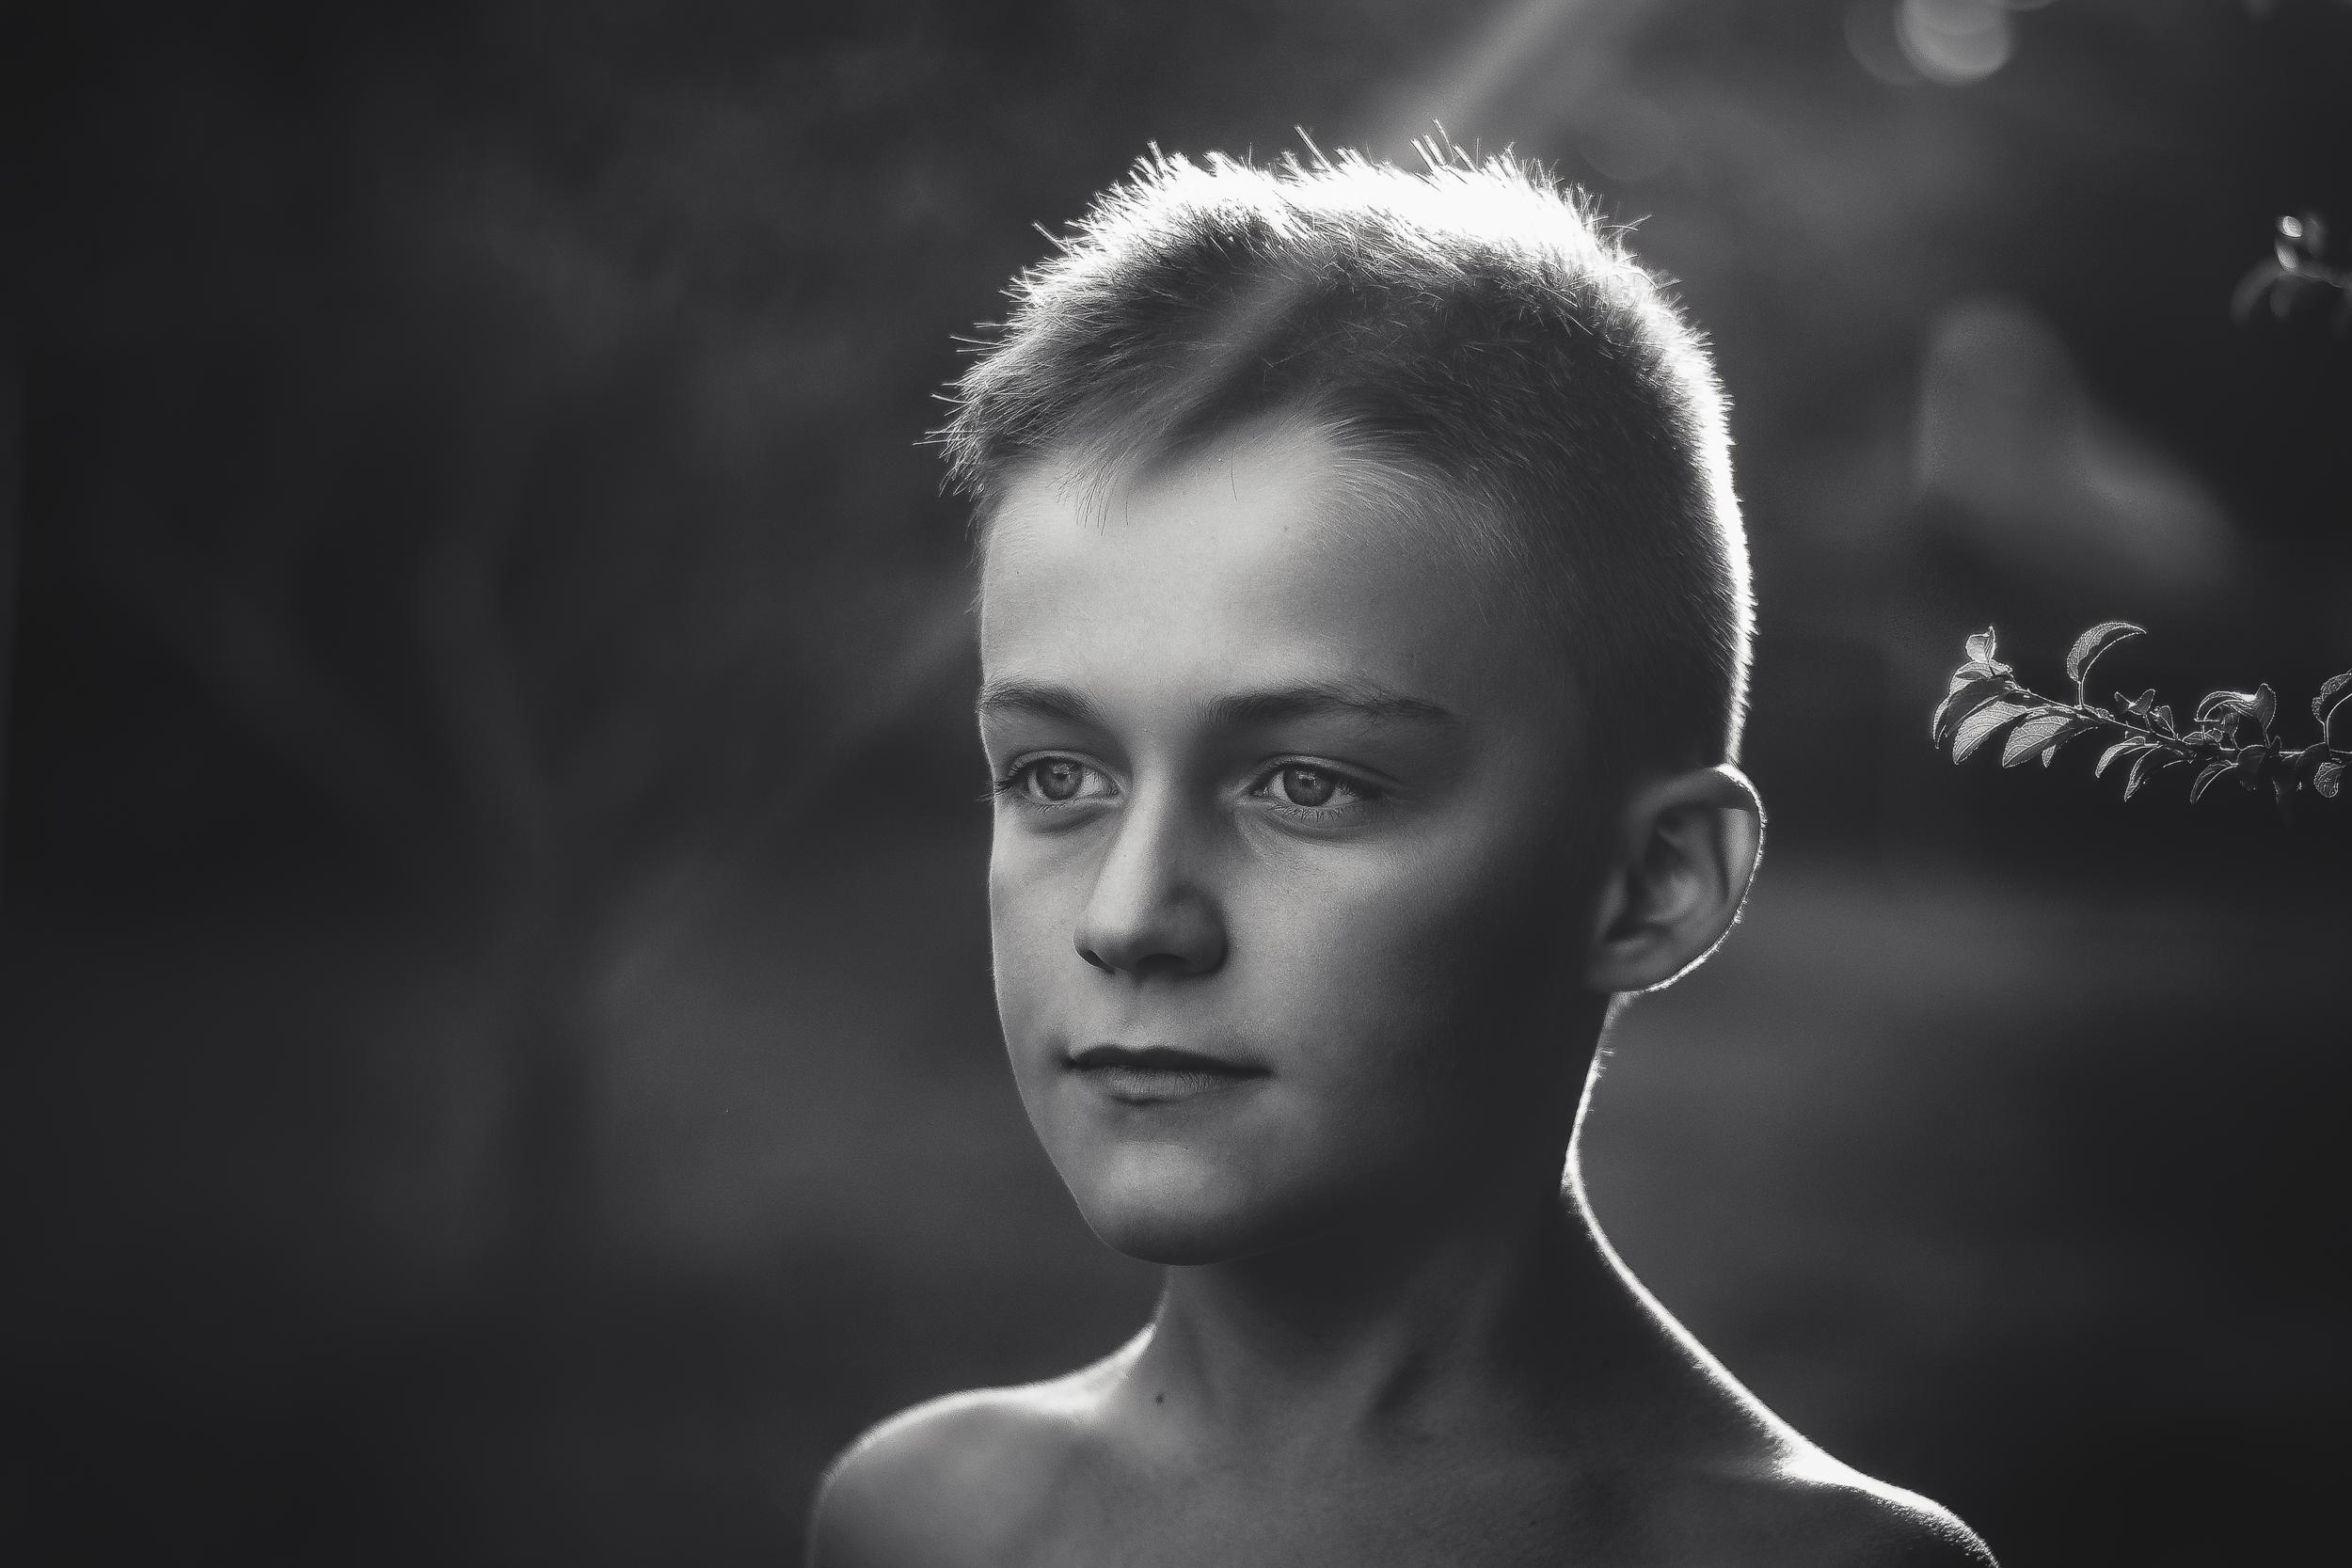
black and white, photography, france, standing, europe, portrait, model, darkness, nikon, black, monochrome, hairstyle, close up, face, beauty, d750, ruoms, 500mmf18, curuyann, photo shoot, monochrome photography, portrait photography, film noir